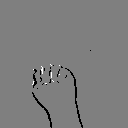
ASL letter: m